Battle of Chochiwon

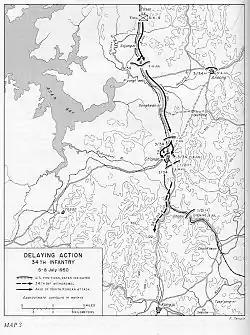
Map of the 34th Infantry Regiment's delay action from July 5 to 8. The 21st Infantry Regiment Battle position can be seen at the lower right of the map

The plan was to airlift one battalion of the 24th Infantry Division into South Korea via C-54 Skymaster transport aircraft and quickly block advancing North Korean forces while the remainder of the division was transported on ships. The 21st Infantry Regiment was identified as the most combat-ready of the 24th Infantry Division's three regiments, and the 21st Infantry's 1st Battalion was selected because its commander, Lieutenant Colonel Charles B. Smith, was the most experienced, having commanded a battalion at the Battle of Guadalcanal during World War II. On July 5, Task Force Smith engaged North Korean forces at the Battle of Osan, delaying over 5,000 North Korean infantry for seven hours before being routed and forced back.